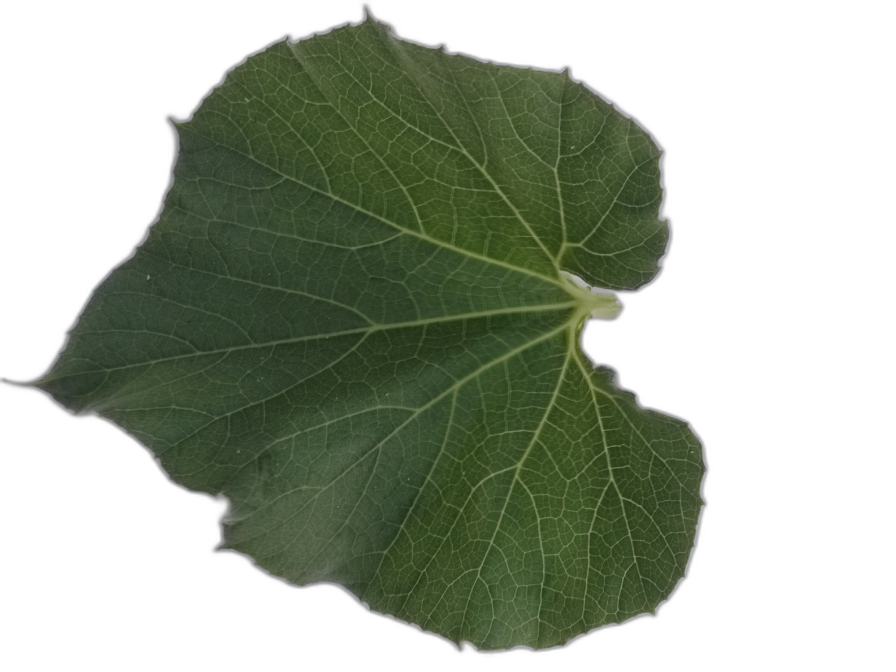
Crop: Bottle Gourd
Label: Healthy